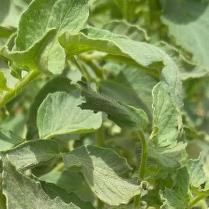
Crop: Tomato
Condition: healthy-leaf